Pushing the Senses

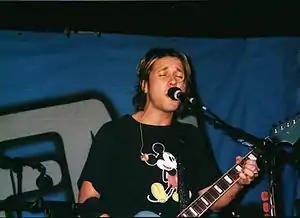
Grant Nicholas performing with Feeder at the Islington Academy, promoting the "Pushing The Senses" album, as part of the XFM live session series.

"Tumble and Fall", the third track on "Pushing the Senses", was chosen as its lead single, because their European label Play it Again Sam (PIAS), were getting more involved with the band, believing the song would be a crossover to make them successful in Europe after touring with Coldplay in 2003. The single became the band's most successful single release since "Buck Rogers", reaching the top five in the UK. Grant claimed that "Tumble and Fall" is a love song, but can be interpreted in any way. In an interview with Feederweb, Grant said of the song: "Again this is about the ups and downs of life. Its about life in general and how you deal with it. It covers the journey of life and how you have to take the ups with the downs. I wasn’t going to record this song. It took me a long time to finish it, to be happy with it, because the song went through various stages. I wasn’t sure if we really needed a tune like that on the album. But I decided to go to the studio to record an acoustic version just to see what happened and that’s how the song started. It was a completely one take vocal, live with the acoustic guitar and we built everything else around it. It is an acoustic track that grew into what it is now. So that was the only song that we recorded like that on the album, so it is a bit different for that reason and is probably why it has an organic feel to it".